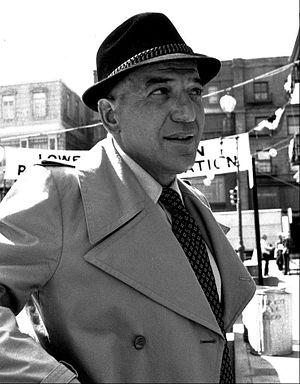
Kojak est une série télévisée américaine en 118 épisodes de 48 minutes et 7 épisodes de 90 minutes, créée par Abby Mann et diffusée du 24 octobre 1973 au 18 mars 1978 sur le réseau CBS. Puis une sixième saison fut diffusée dans le cadre du ABC Mystery Movie du 2 novembre 1989 au 7 avril 1990 sur le réseau ABC.